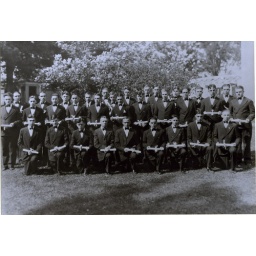
Vermont School of Agriculture Class of 1929. Photo taken in front of the classroom building constructed for the Randolph State Normal School in 1894.